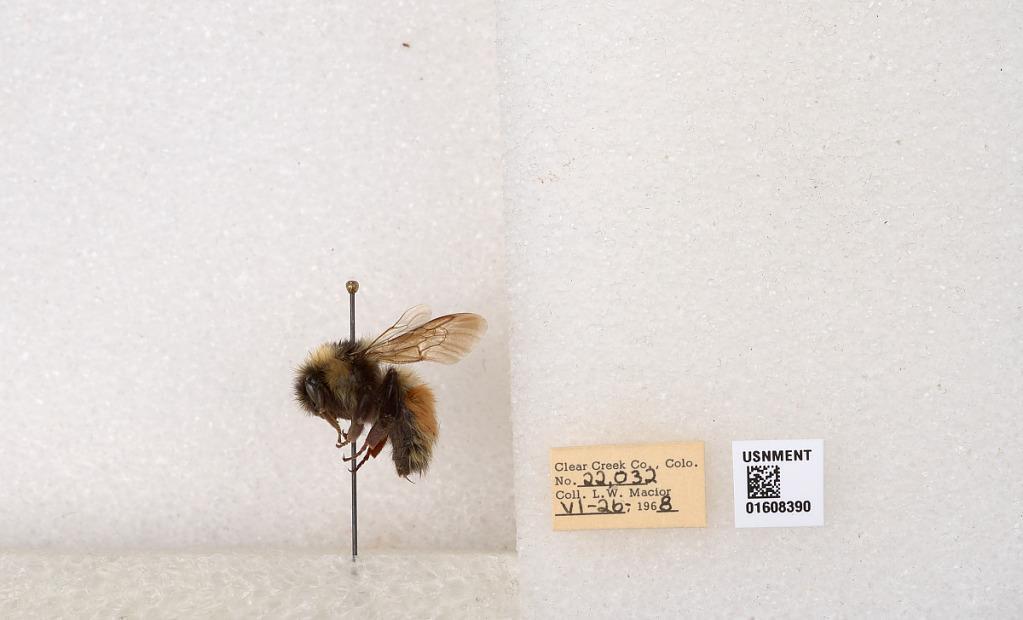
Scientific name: Bombus (Pyrobombus) sylvicola Kirby
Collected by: L. Macior
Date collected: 1968-6-26
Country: United States
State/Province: Colorado
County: Clear Creek
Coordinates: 39.6891, -105.644